Corkscrew (Playland)

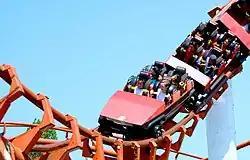

Corkscrew was a steel roller coaster located at the "Playland At the PNE" amusement park in Vancouver, British Columbia, Canada. It appeared in the 2006 film "Final Destination 3" (known in the movie as Devil's Flight), the 2012 motion picture "", as well as the popular television series "Smallville" ("Magnetic" in season three ). It also makes a background appearance in Season 4, Episode 16 of the tv show "Psych".